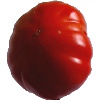
Label: Tomato 3